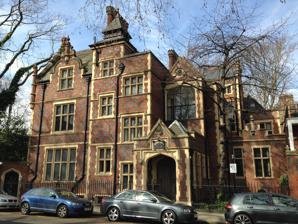
Building: Mortimer House, South Kensington
Country: United Kingdom
Year built: 1888
51°29′43.03″N 0°10′6.93″W / 51.4952861°N 0.1685917°W / 51.4952861; -0.1685917 Mortimer House from Egerton Gardens in March 2016 Mortimer House is a large detached house on Egerton Gardens in the South Kensington district of London SW3 . The house occupies a large corner plot on the corner of Egerton Gardens and the Brompton Road . Description The site had been formally occupied by Crescent House, which had been inhabited by the former Governor of the Bank of England Edward Howley Palmer , since 1881. In the mid-1880s the trustees of the Smith's Charity estate , the local freeholders, agreed to Palmer's decision to rebuild the property. Palmer agreed with the trustees to pay a ground rent of £100 for the first year and £240 annually subsequently. The house was built by the Hatton Garden builder William Goodwin. It is not known who designed the house, nor why it was named Mortimer House. Palmer had recently commissioned architect Richard Norman Shaw to design a house on Cadogan Square for him, but did not occupy it, and Palmer was last listed as the occupier of Mortimer House in 1892. Palmer sold the house in 1896. A Charles Sheridan Swan owned Mortimer House in the early 20th-century, his widow, Mary Kelly Swan, died there in 1909. The house was later sold in May 1913. Mortimer House was owned by the chairman of British American Tobacco , Sir Frederick Macnaghten, in the 1950s and 1960s. His widow, Dame Ada, died there in 1969. The gardens of Mortimer House were open to the public in 1965 as part of the National Gardens Scheme . They were described by The Times as featuring "...an attractive display of roses and a rock garden". The Survey of London felt that Mortimer House "...exudes an air of mystery and surprise amid the surrounding terraces of South Kensington". Mortimer House had been owned by the financier Nigel Broackes in the 1980s and was sold to a Middle Eastern buyer for £3 million in 1983. It has continued to be privately owned since then. Design The house is built in the late 19th-century Tudorbethan style in red and blue interspersed brickwork, with various decorations including gables and statues of griffins and bears with shields. Tall groups of brick chimney stacks surmount the property. The stables of the house have a conical roof and are now garages. A swimming pool in a conservatory was added in the late 20th century. The Survey of London described the interior as having "...a predictable eclecticism of style, ranging from Jacobean in the long hallway containing an oak open-well staircase with twisted balusters and wide handrail to Adamesque in the double drawing-room at the front. The fittings include fine marble chimneypieces in a late-eighteenth-century manner. A room on the first floor may originally have been used as a chapel." The London: North edition of the Pevsner Architectural Guides describes Mortimer House as "a picturesque composition", highlighting its "Tudor chimneys with crenelated pots and stone mullions". References